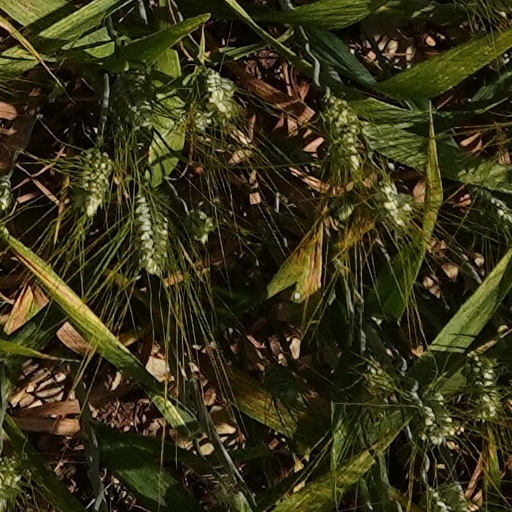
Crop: wheat